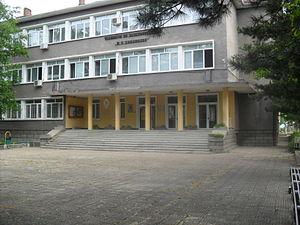
Gorna Oryahovitsa est une ville bulgare de l'oblast de Veliko Tarnovo.
Le Lomonossov Gymnasium est un technique école situé à Gorna Oryahovitsa, Bulgarie.